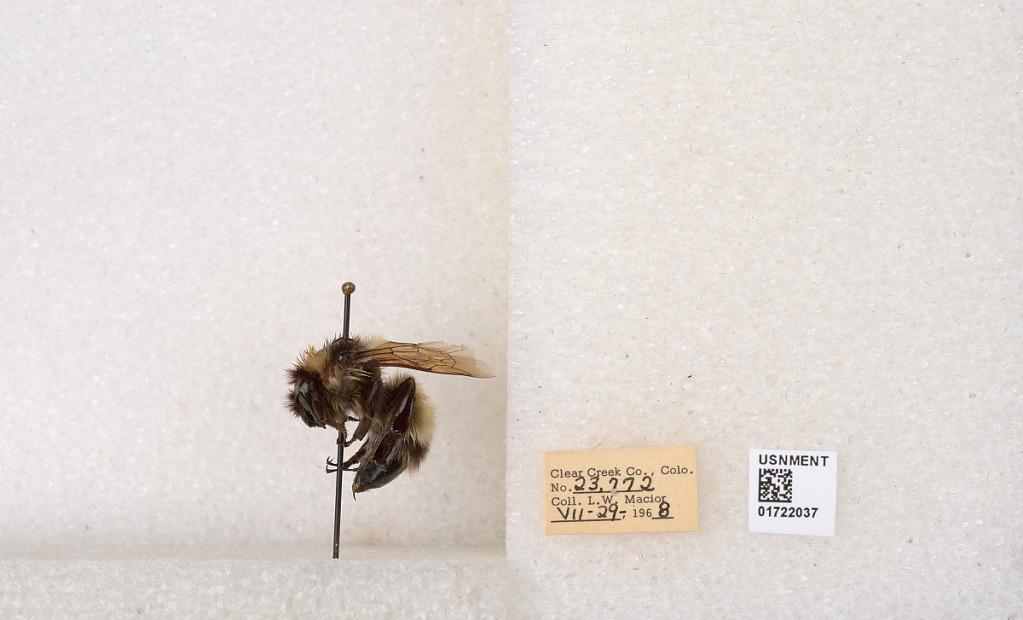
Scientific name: Bombus kirbyellus
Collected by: L. Macior
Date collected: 1968-7-29
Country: United States
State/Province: Colorado
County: Clear Creek
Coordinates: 39.6891, -105.644